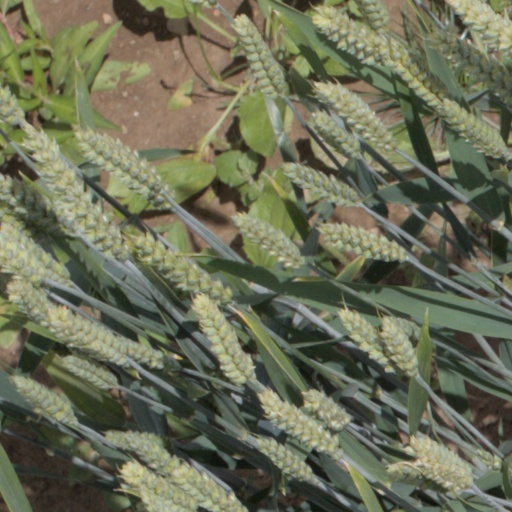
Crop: wheat